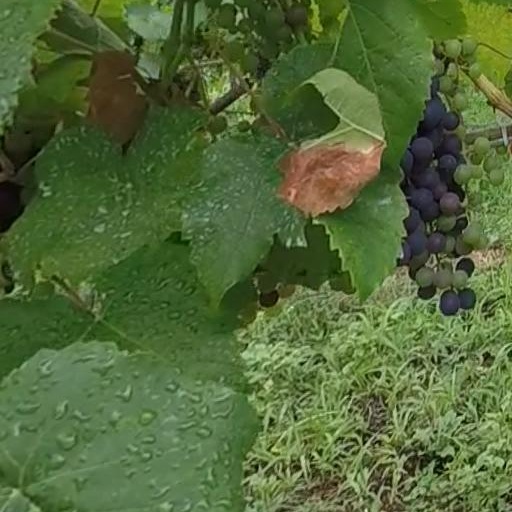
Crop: grape